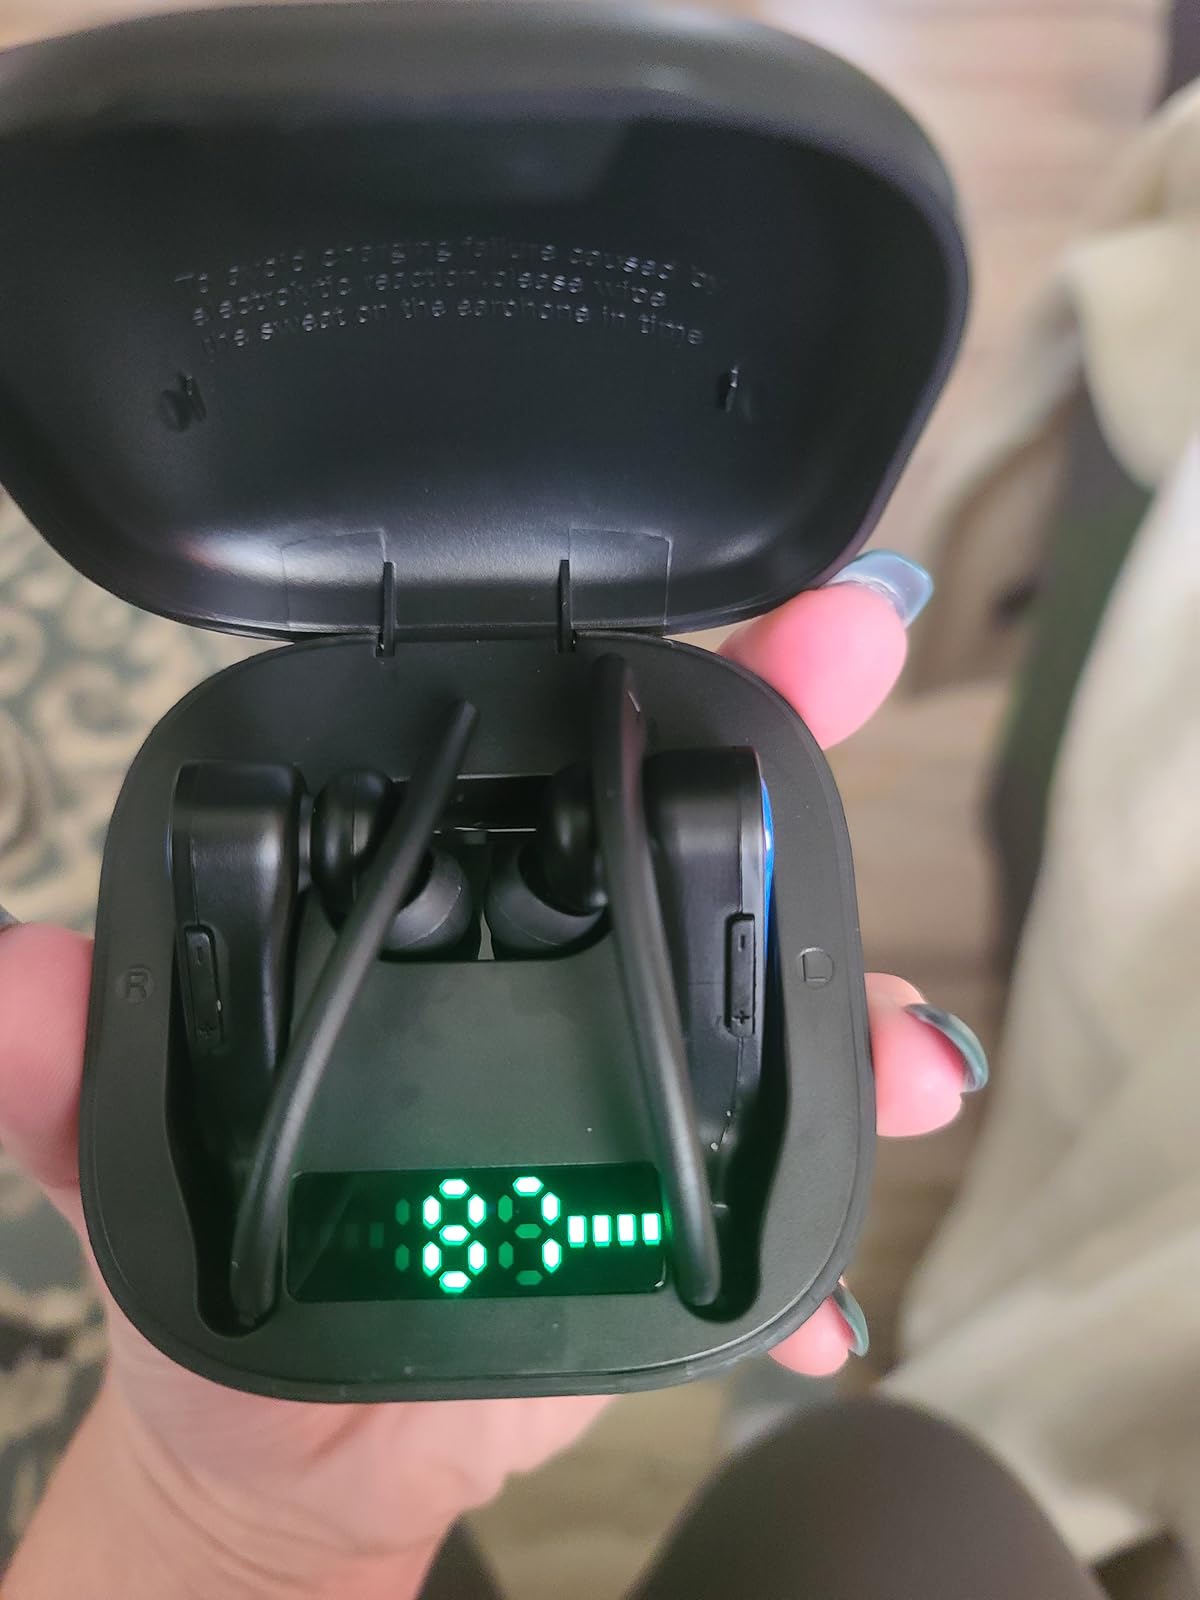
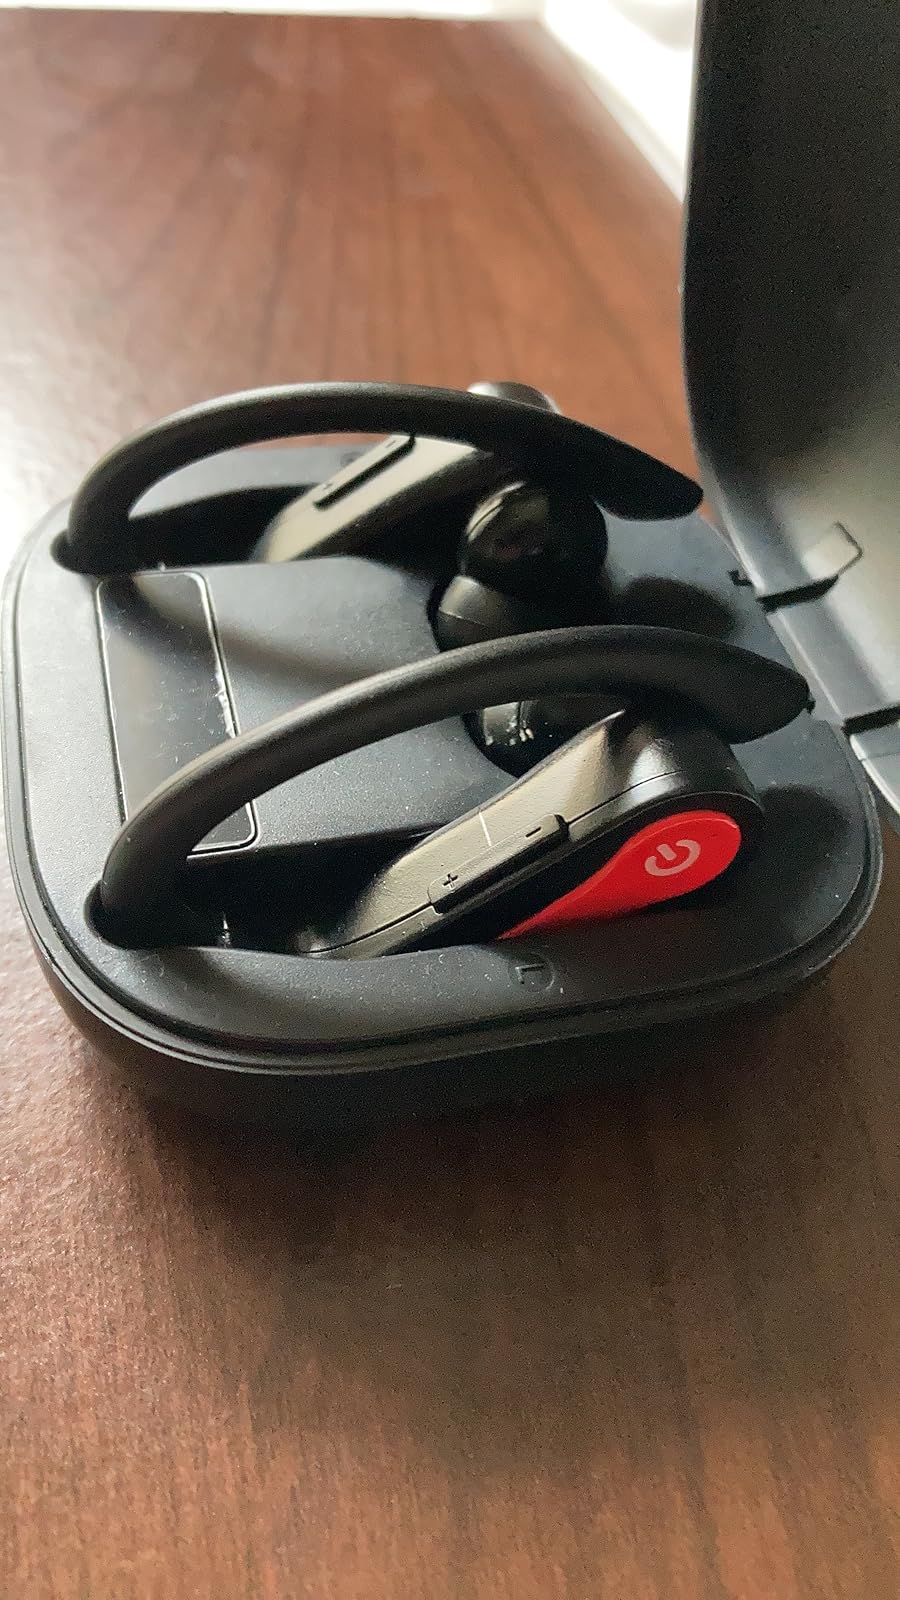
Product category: earbuds
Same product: no